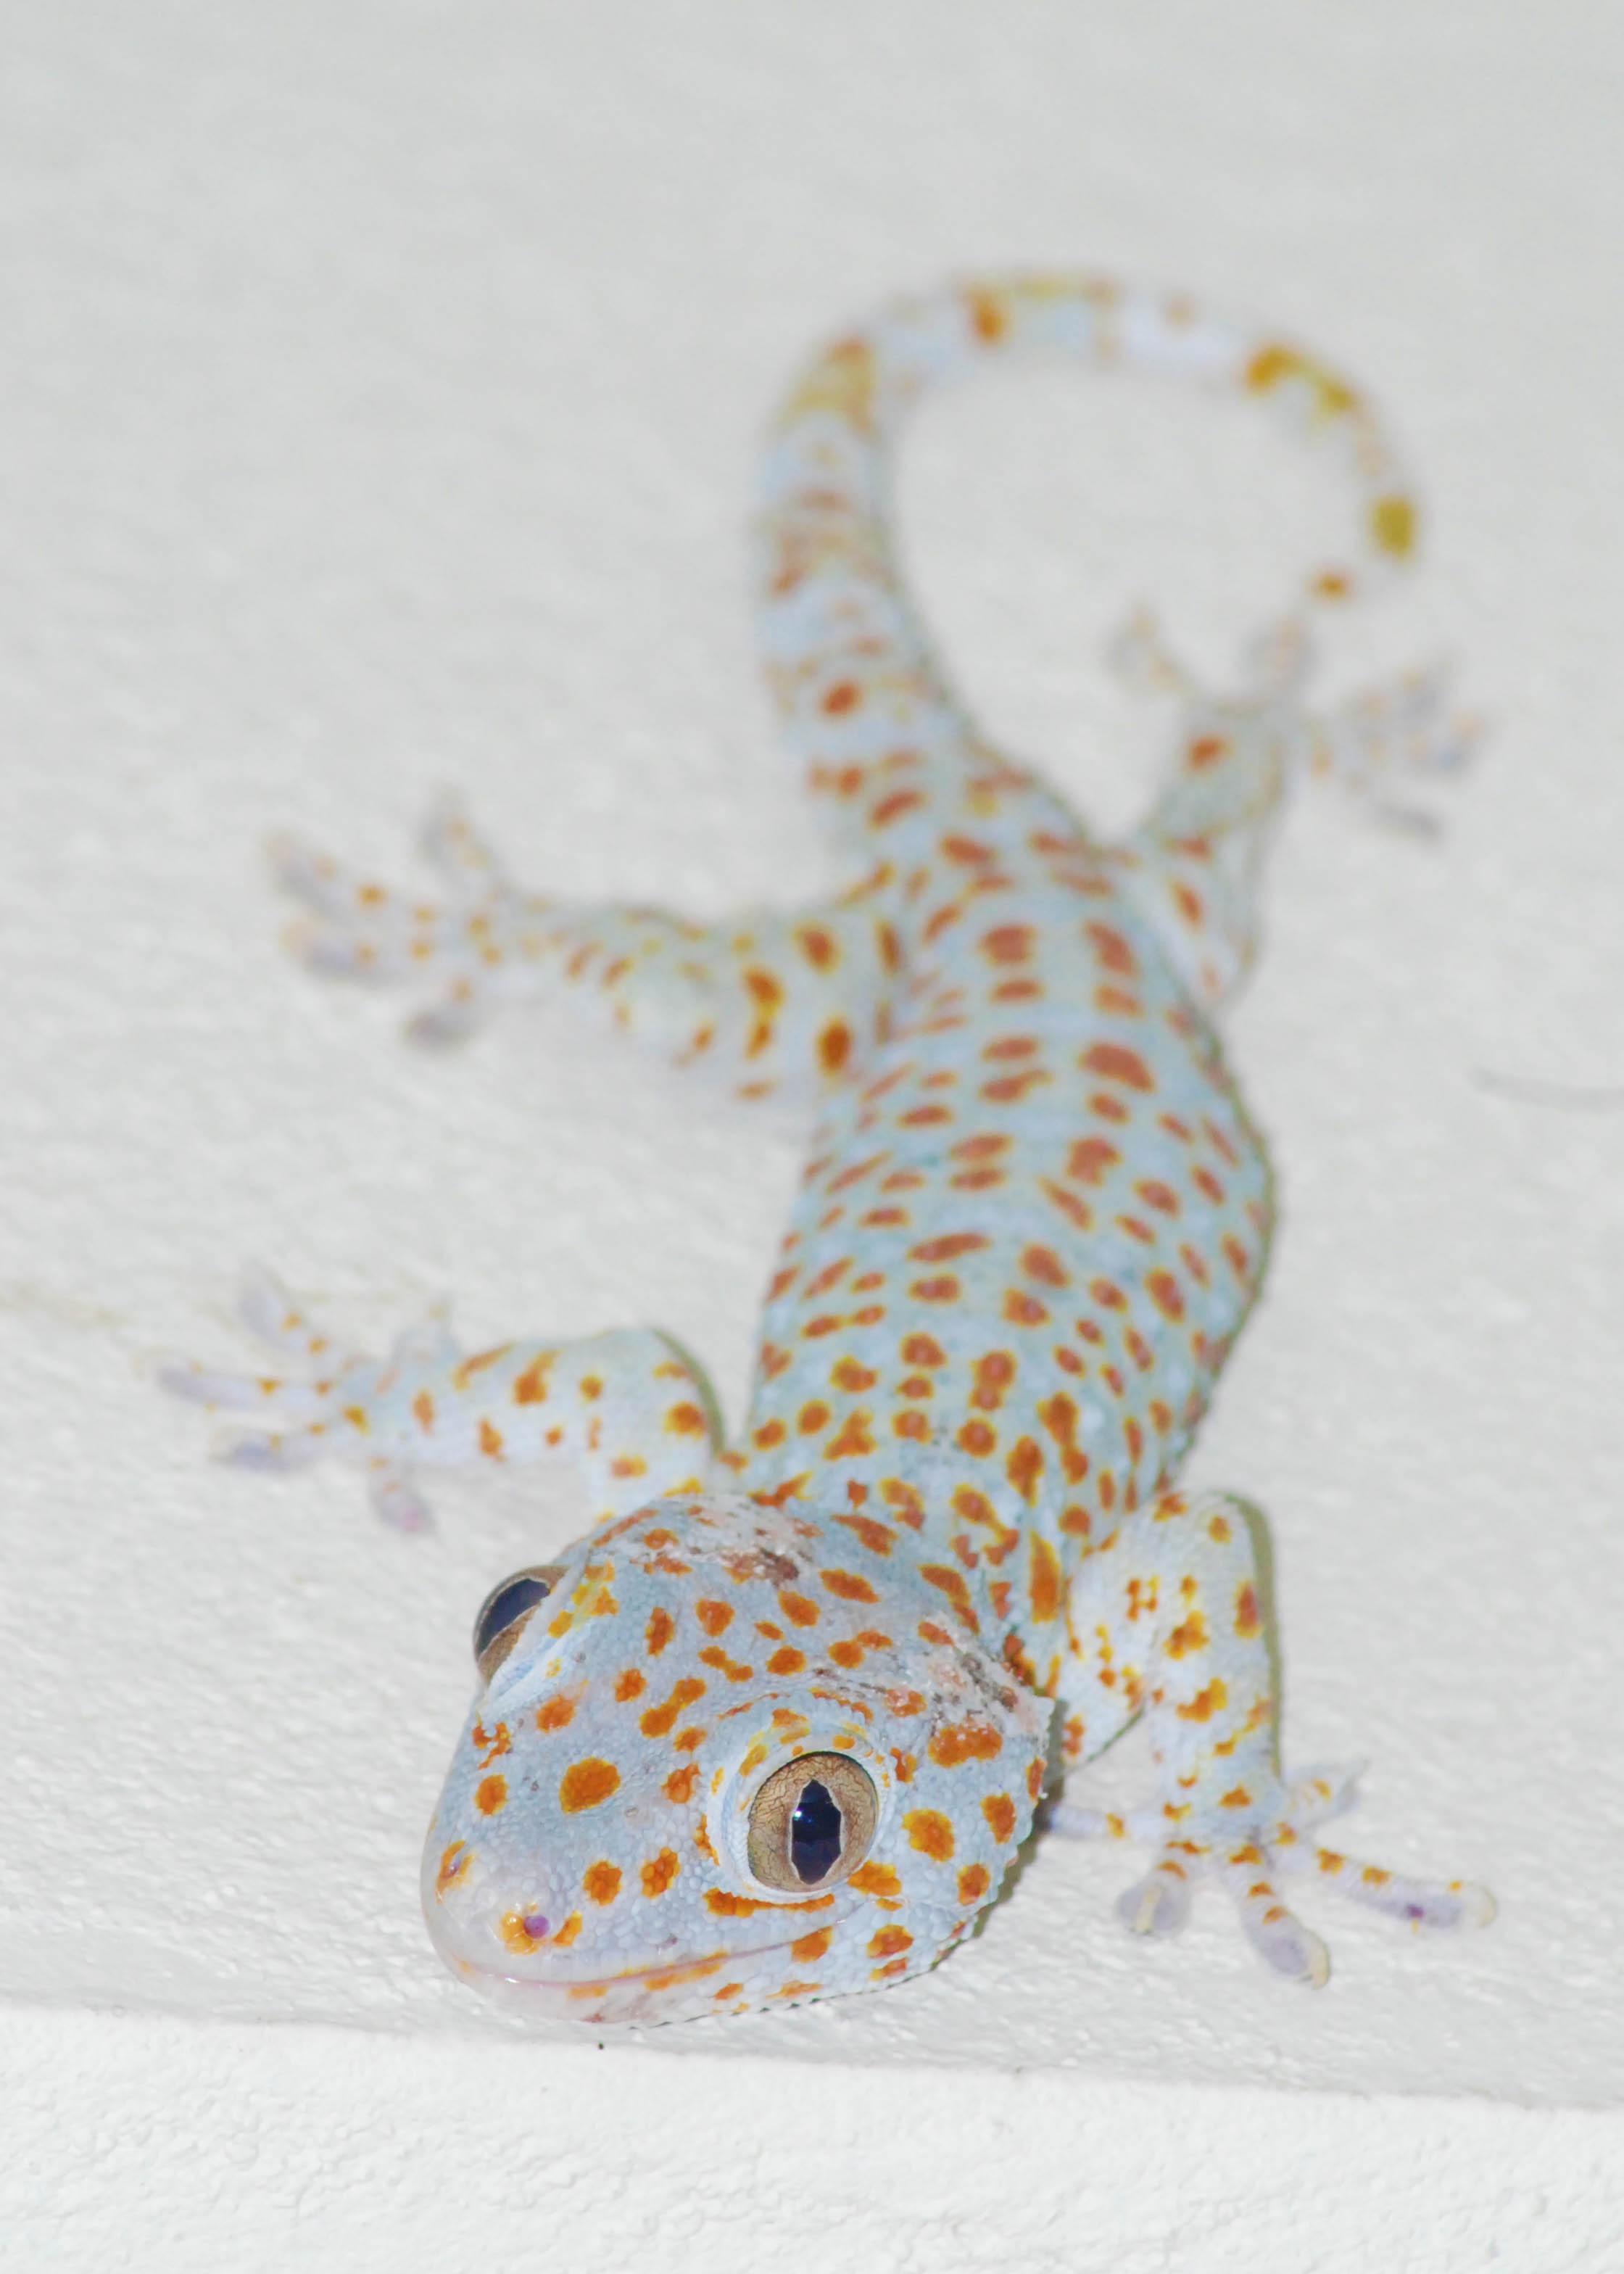
pattern, reptile, lizard, thailand, gecko, drawing, scaled reptile, the gecko